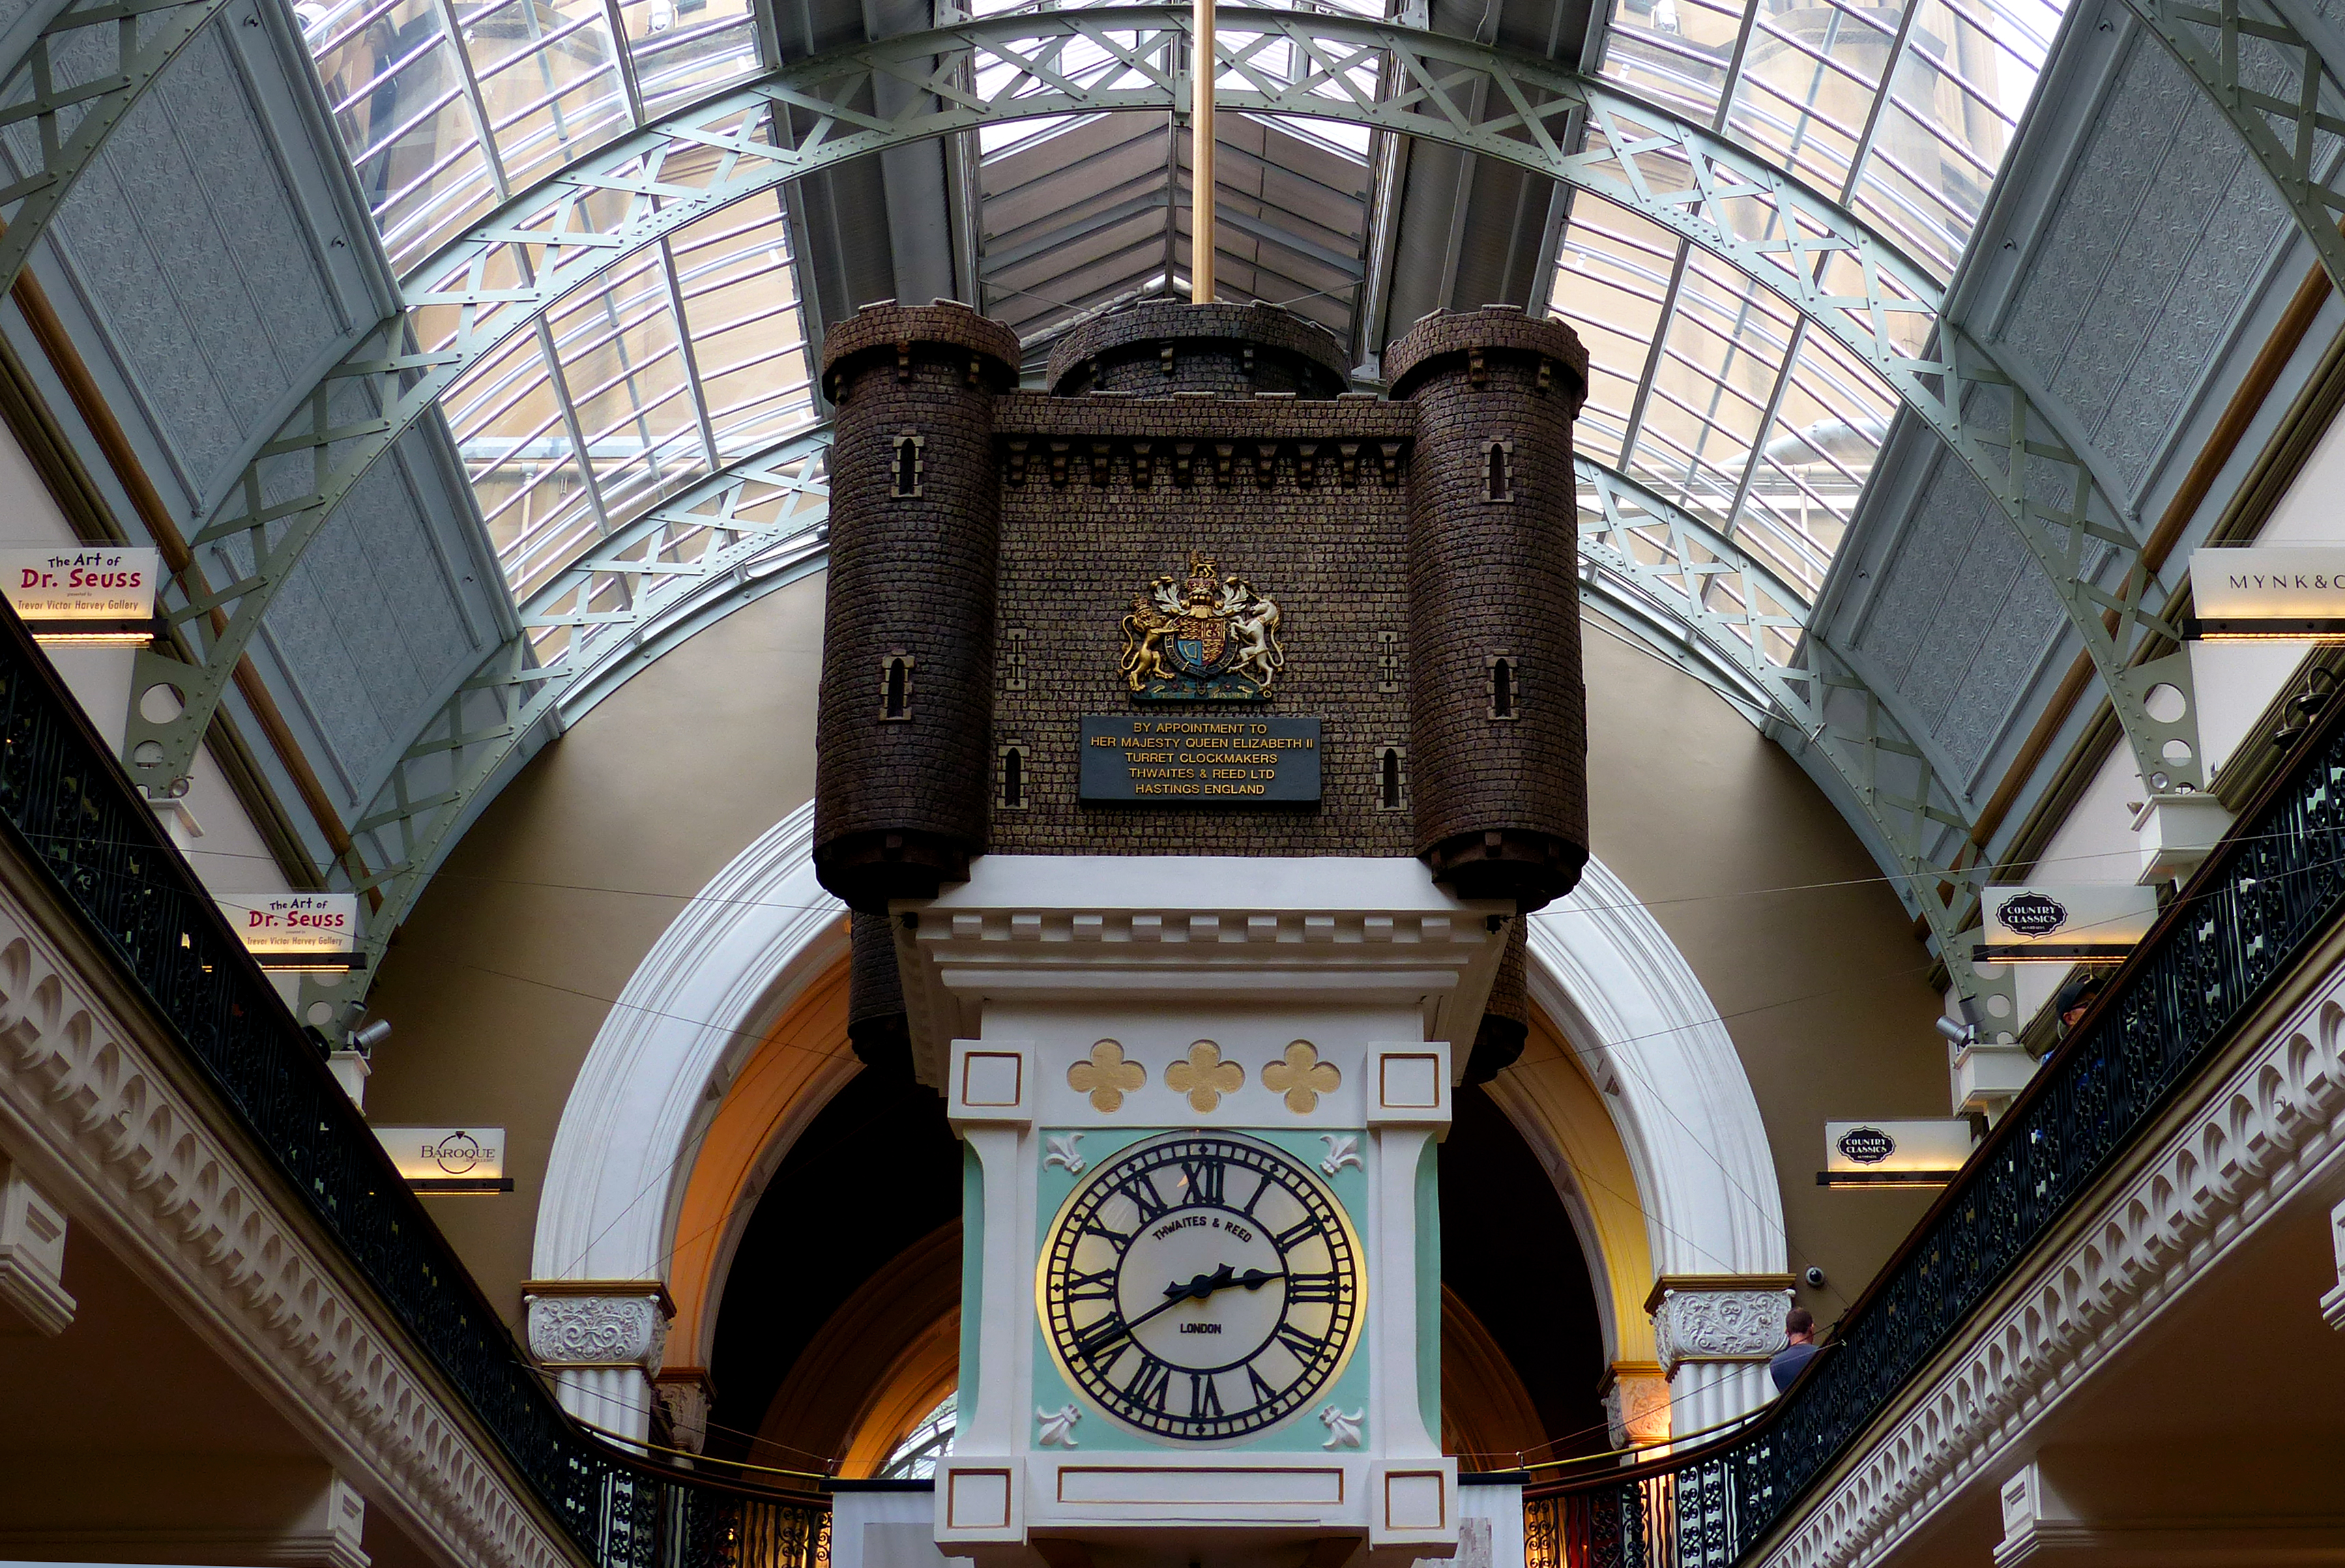
architecture, building, sydney, church, place of worship, synagogue, lumixfz200, qvb, royalclockqvb, clocks